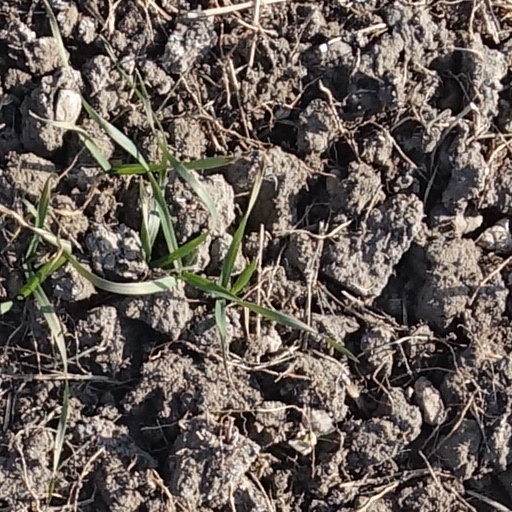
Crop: wheat